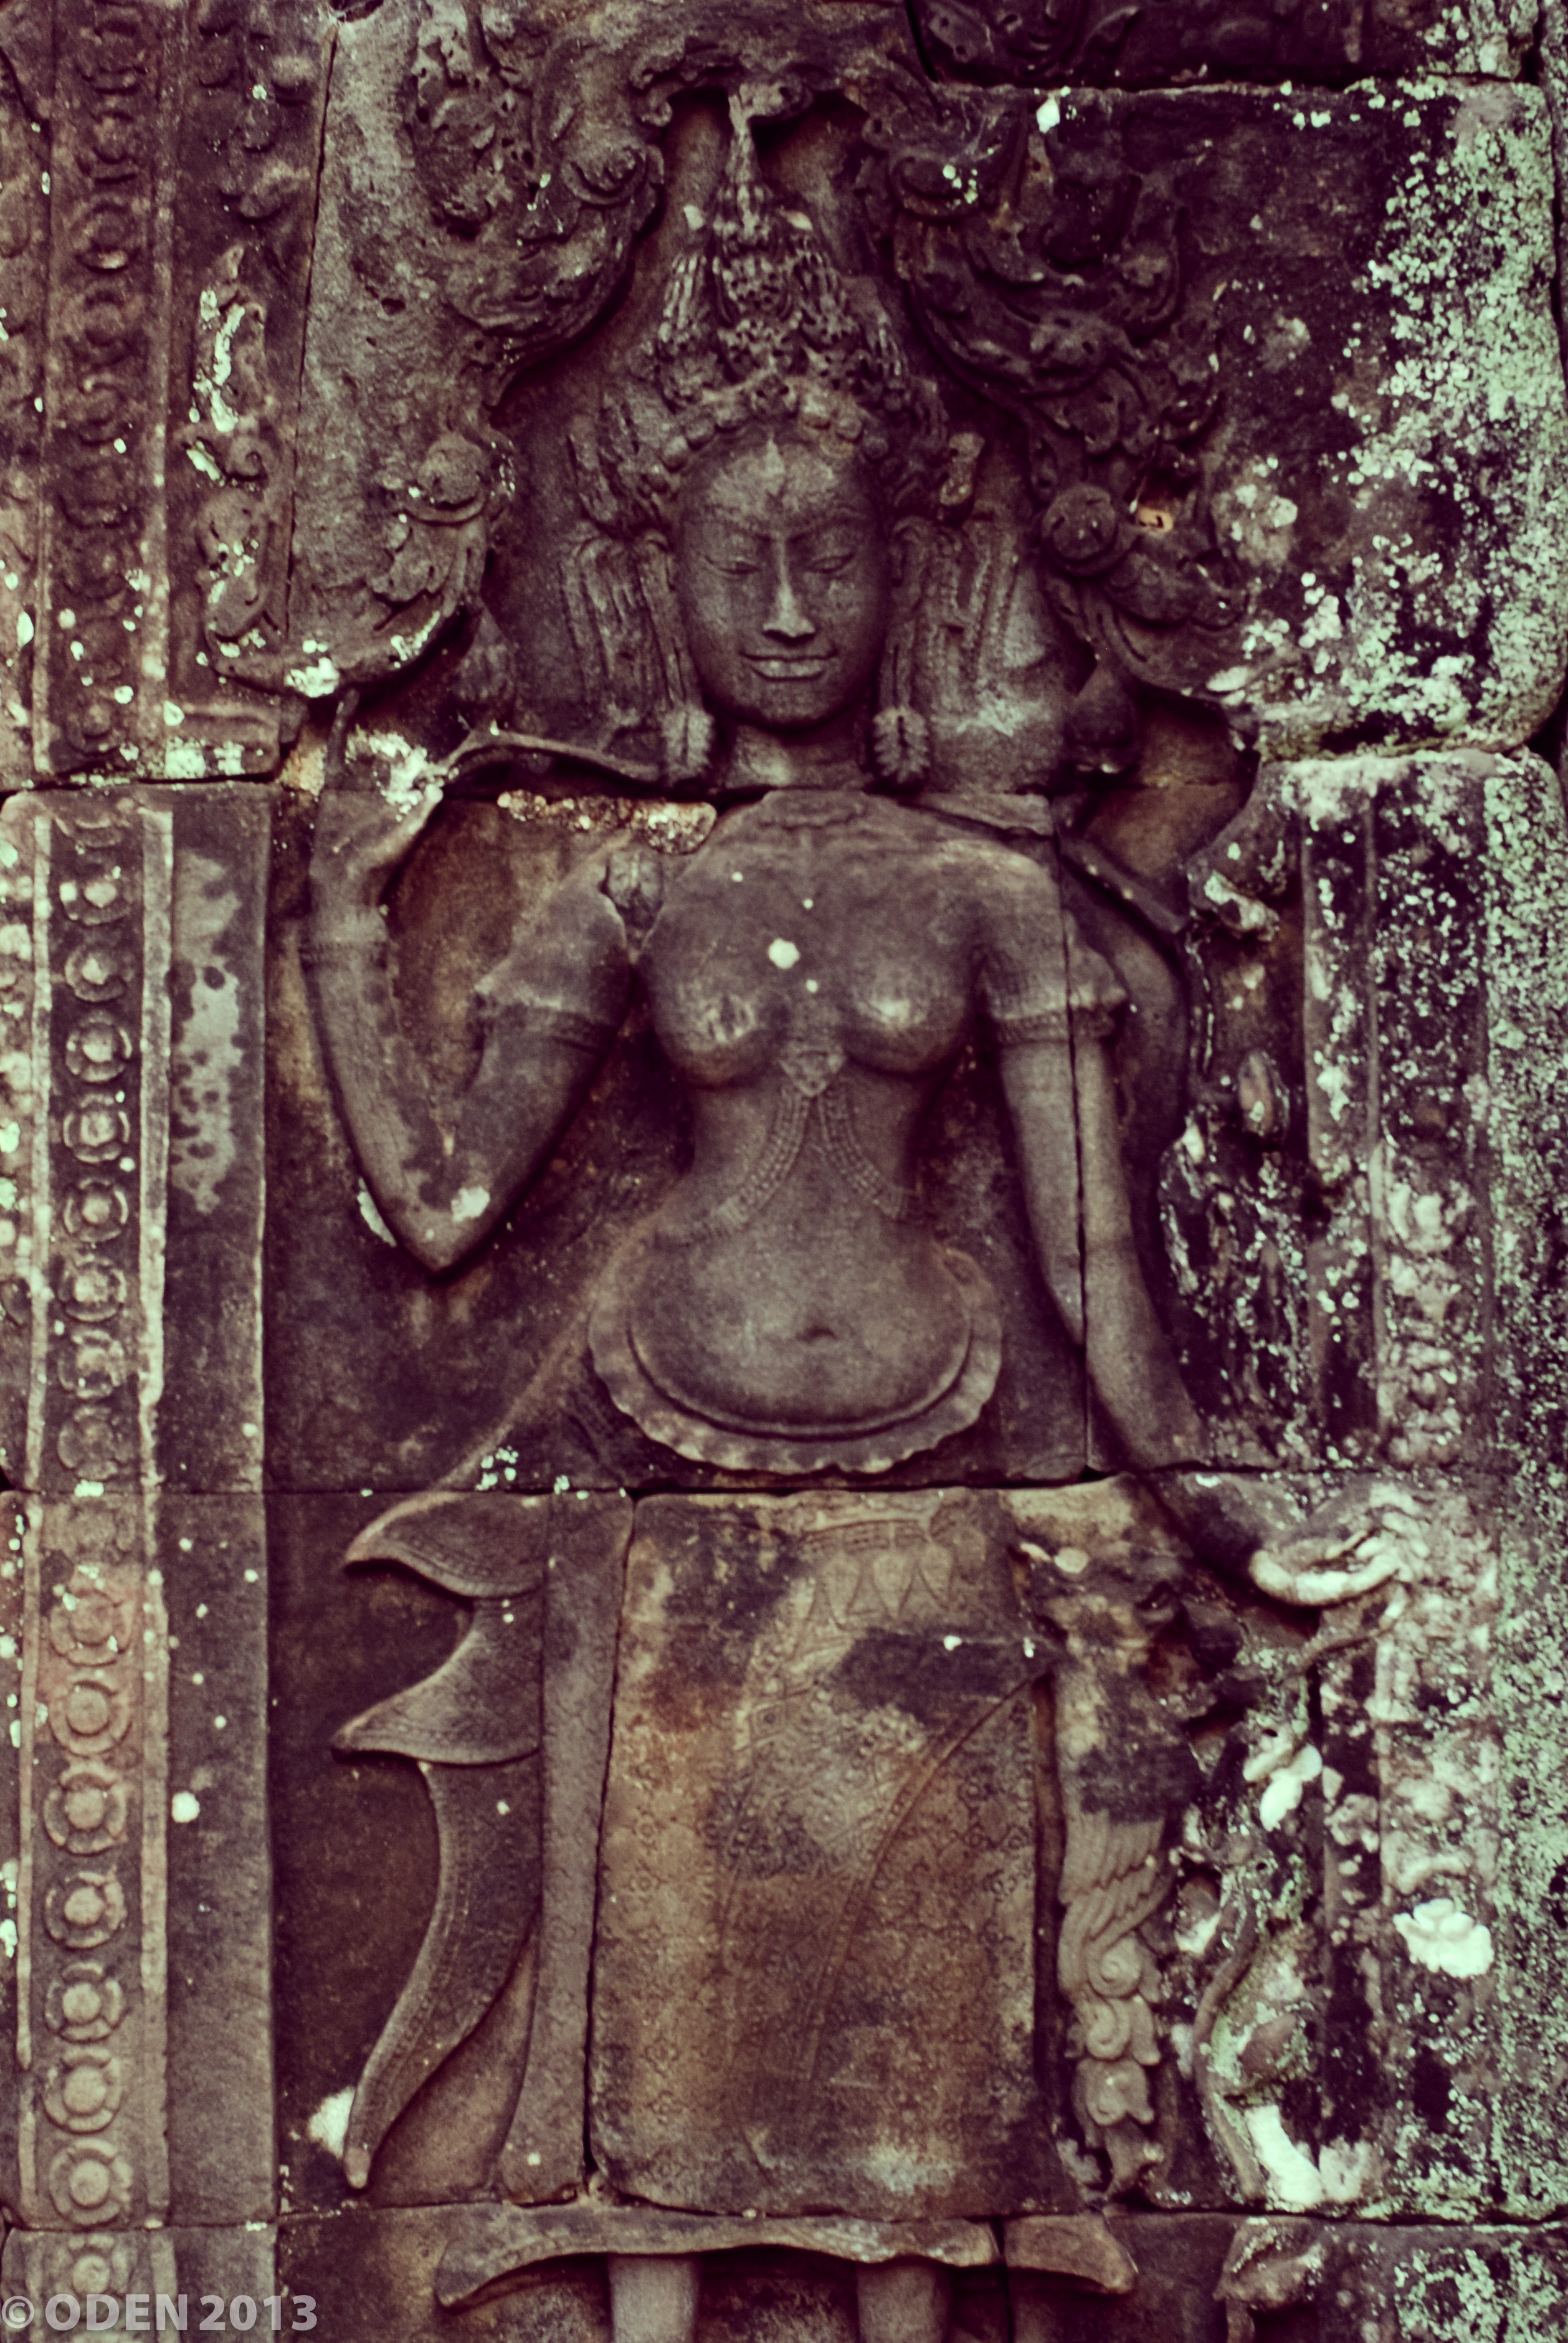
architecture, texture, wall, monument, statue, religion, asia, ancient, historic, sculpture, religious, art, drawing, temple, image, carving, relief, mythology, angkor, angkor thom, ancient history, unesco site